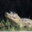
Label: crocodile